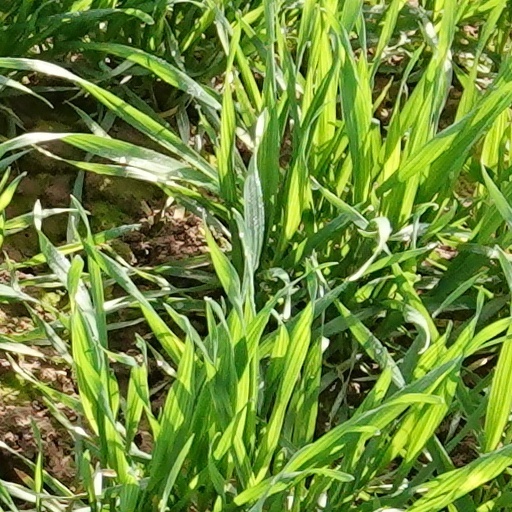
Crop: wheat